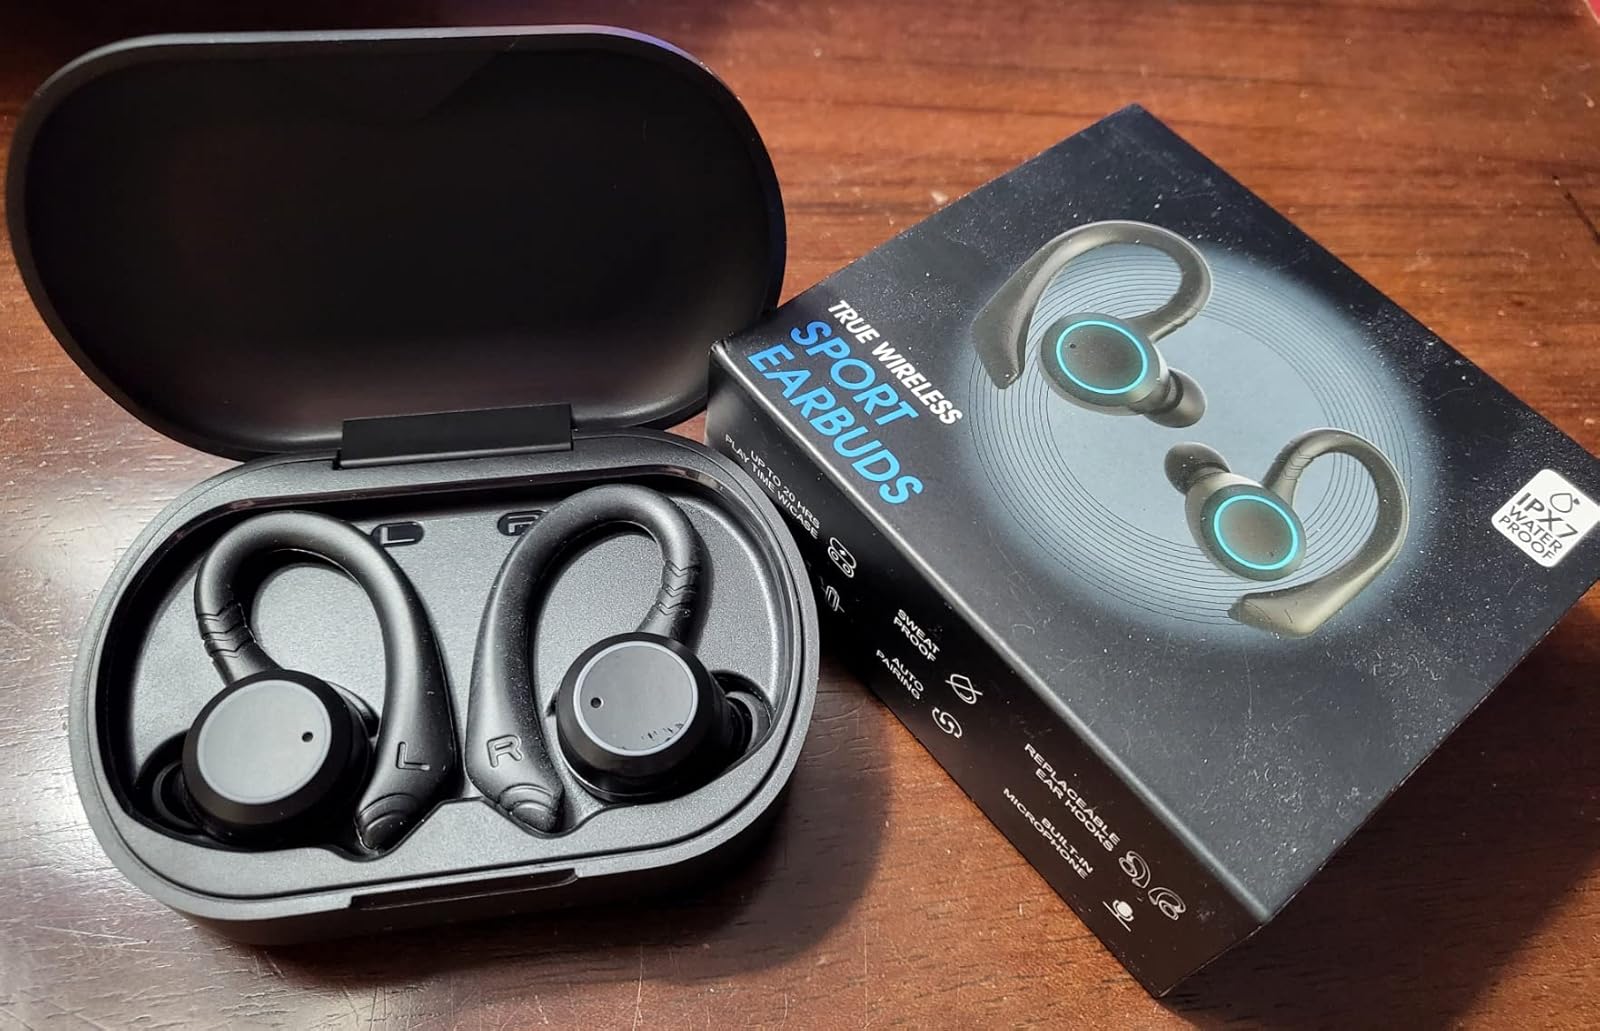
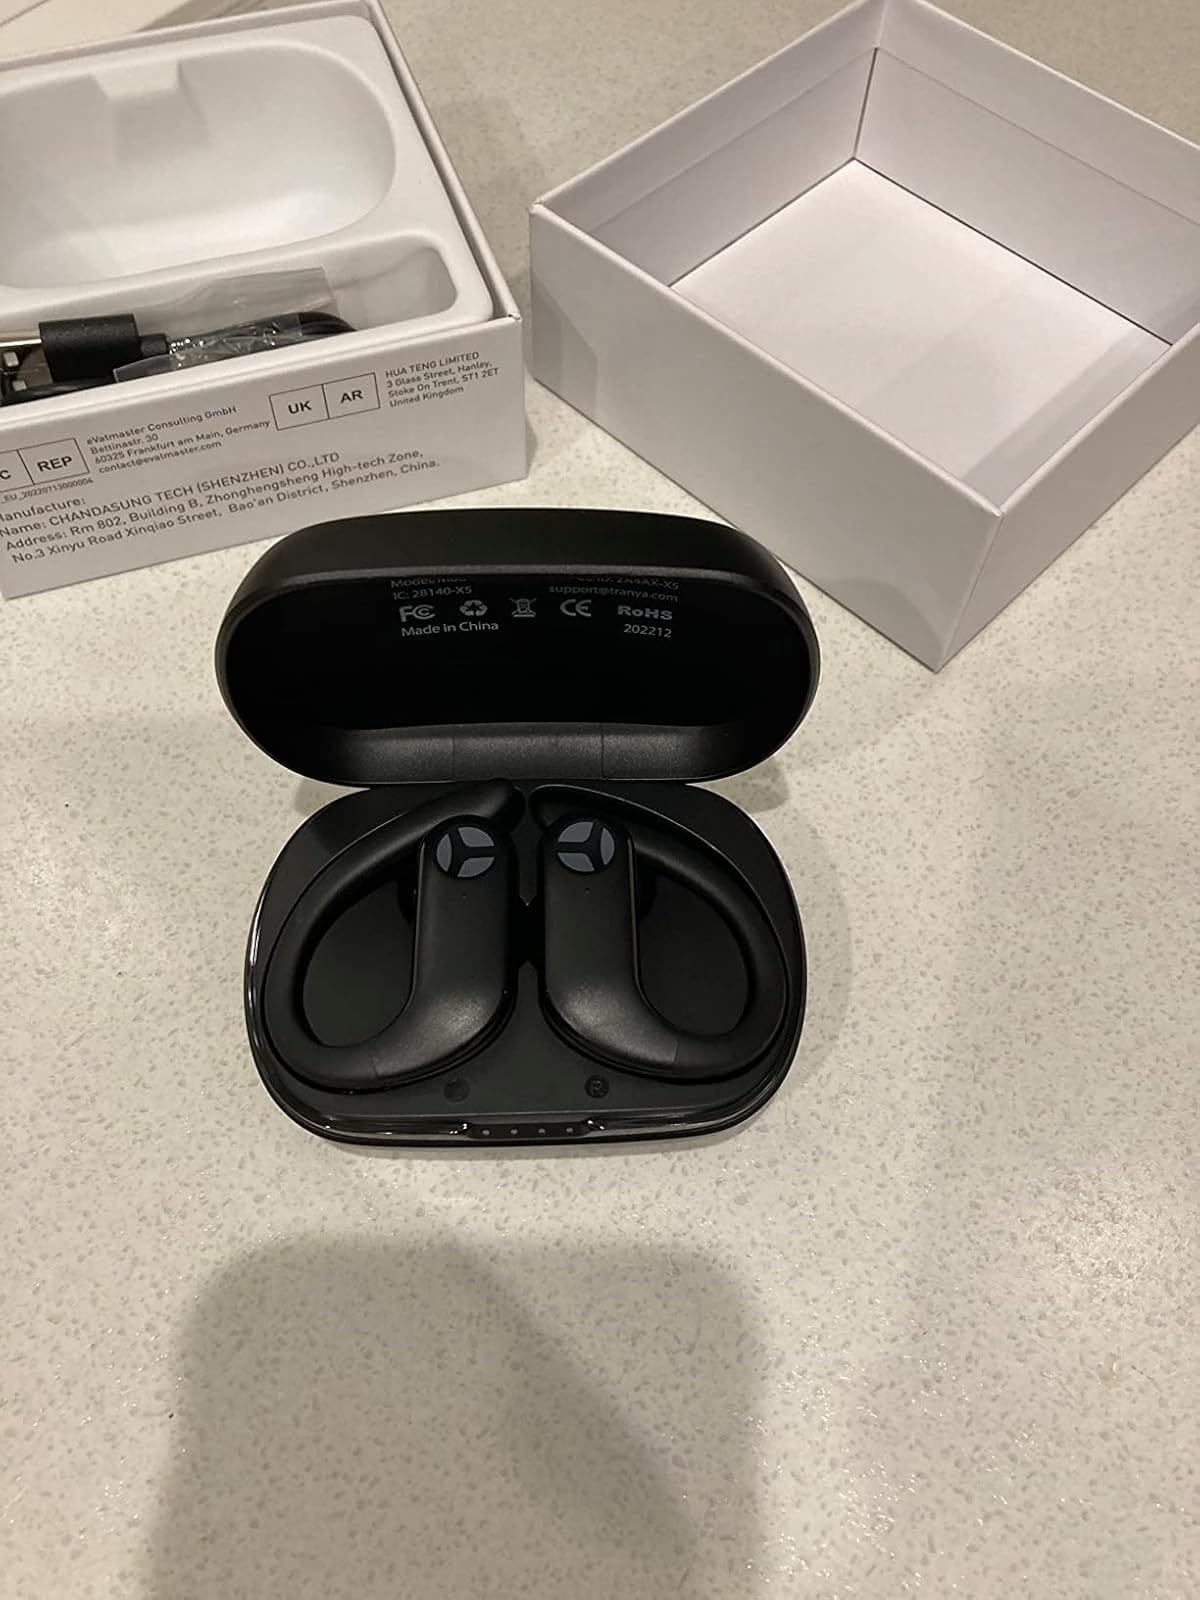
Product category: earbuds
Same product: no